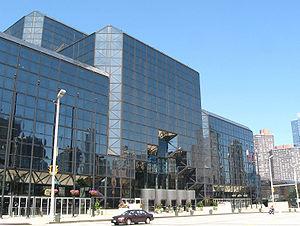
James Ingo Freed, né le 23 juin 1930 à Essen et mort le 15 décembre 2005 à Manhattan, est un architecte américain d'origine allemande.